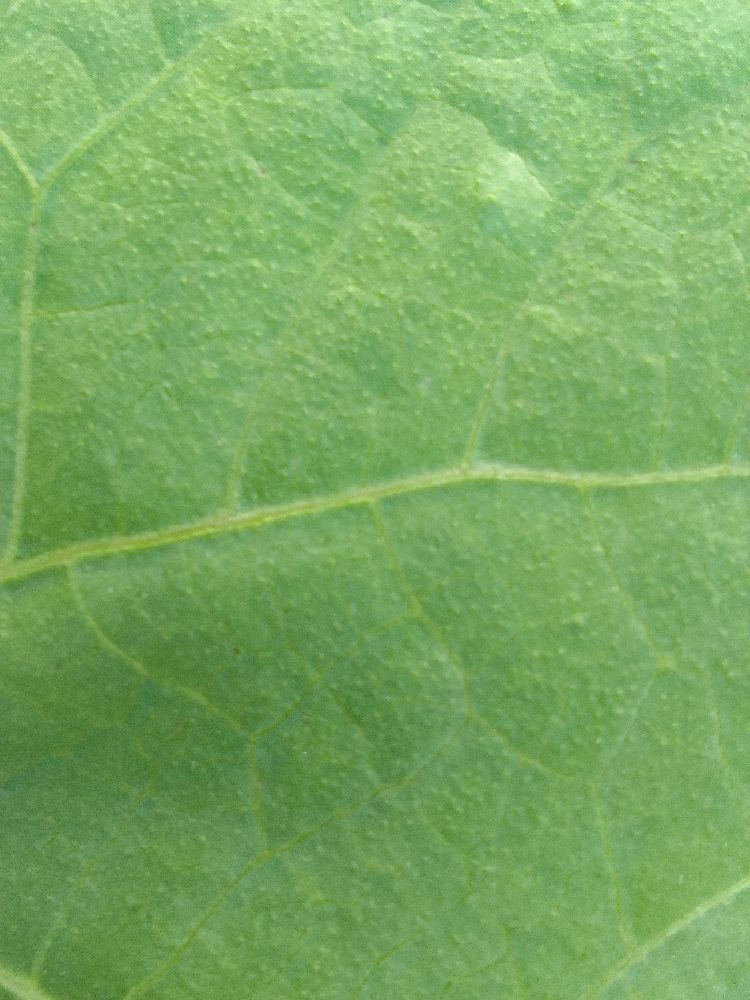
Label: healthy